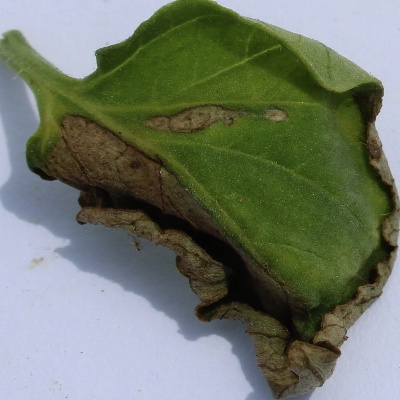
Crop: Tomato
Condition: leaf blight